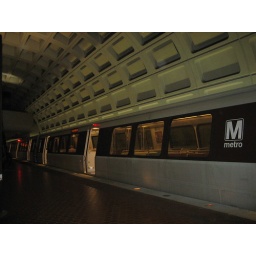
I like the architecture of the train station on the blue line of the train in DC